Tinaco

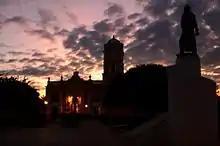
Tinaco, Cojedes State

Tinaco or El Tinaco is a small town located in the northern part of the Cojedes State in Venezuela. Population: 25,000. Although it doesn't have any air fields, it can be reached by car through a relatively wide two-lane road on a one-hour drive from Valencia, the capital of the Carabobo State. It is also a 20-minute drive away from San Carlos, the capital of the Cojedes State.